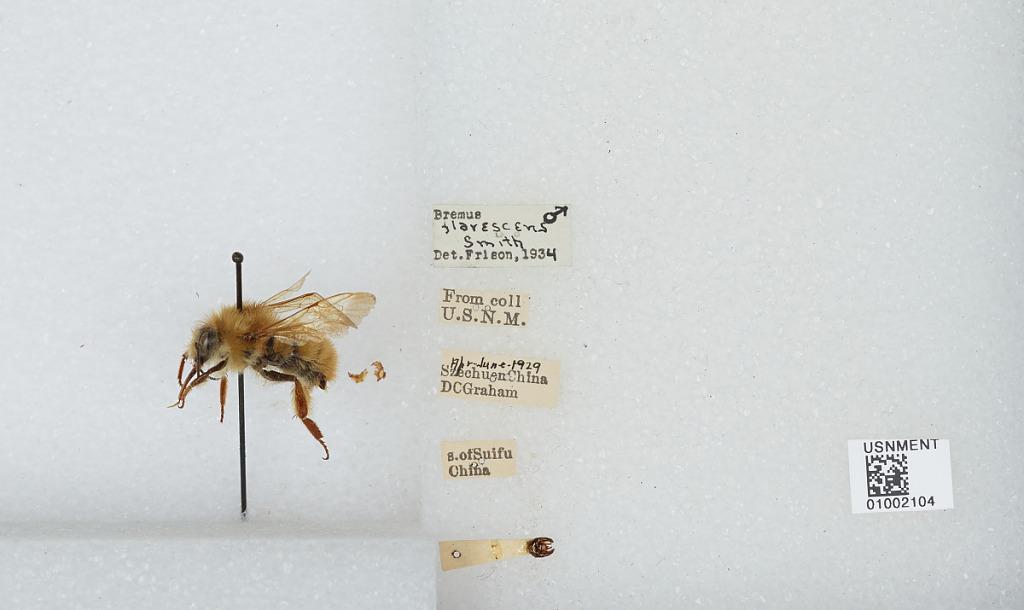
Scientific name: Bombus (Pyrobombus) flavescens Smith
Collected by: D. Graham
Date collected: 1929-4-
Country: China
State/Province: Sichuan
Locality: South of Yibin, formerly Suifu
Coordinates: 28.77, 104.62
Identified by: Frison